The Raft of the Medusa

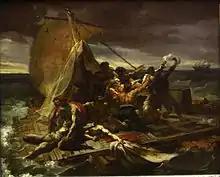
"Study" , 38 cm × 46 cm, Louvre. This preparatory oil sketch nearly fully realises the positions of the figures in the final work.

To a public well-versed in the particulars of the disaster, the scene would have been understood to encompass the aftermath of the crew's abandonment, focusing on the moment when all hope seemed lost—the "Argus" reappeared two hours later and rescued those who remained.